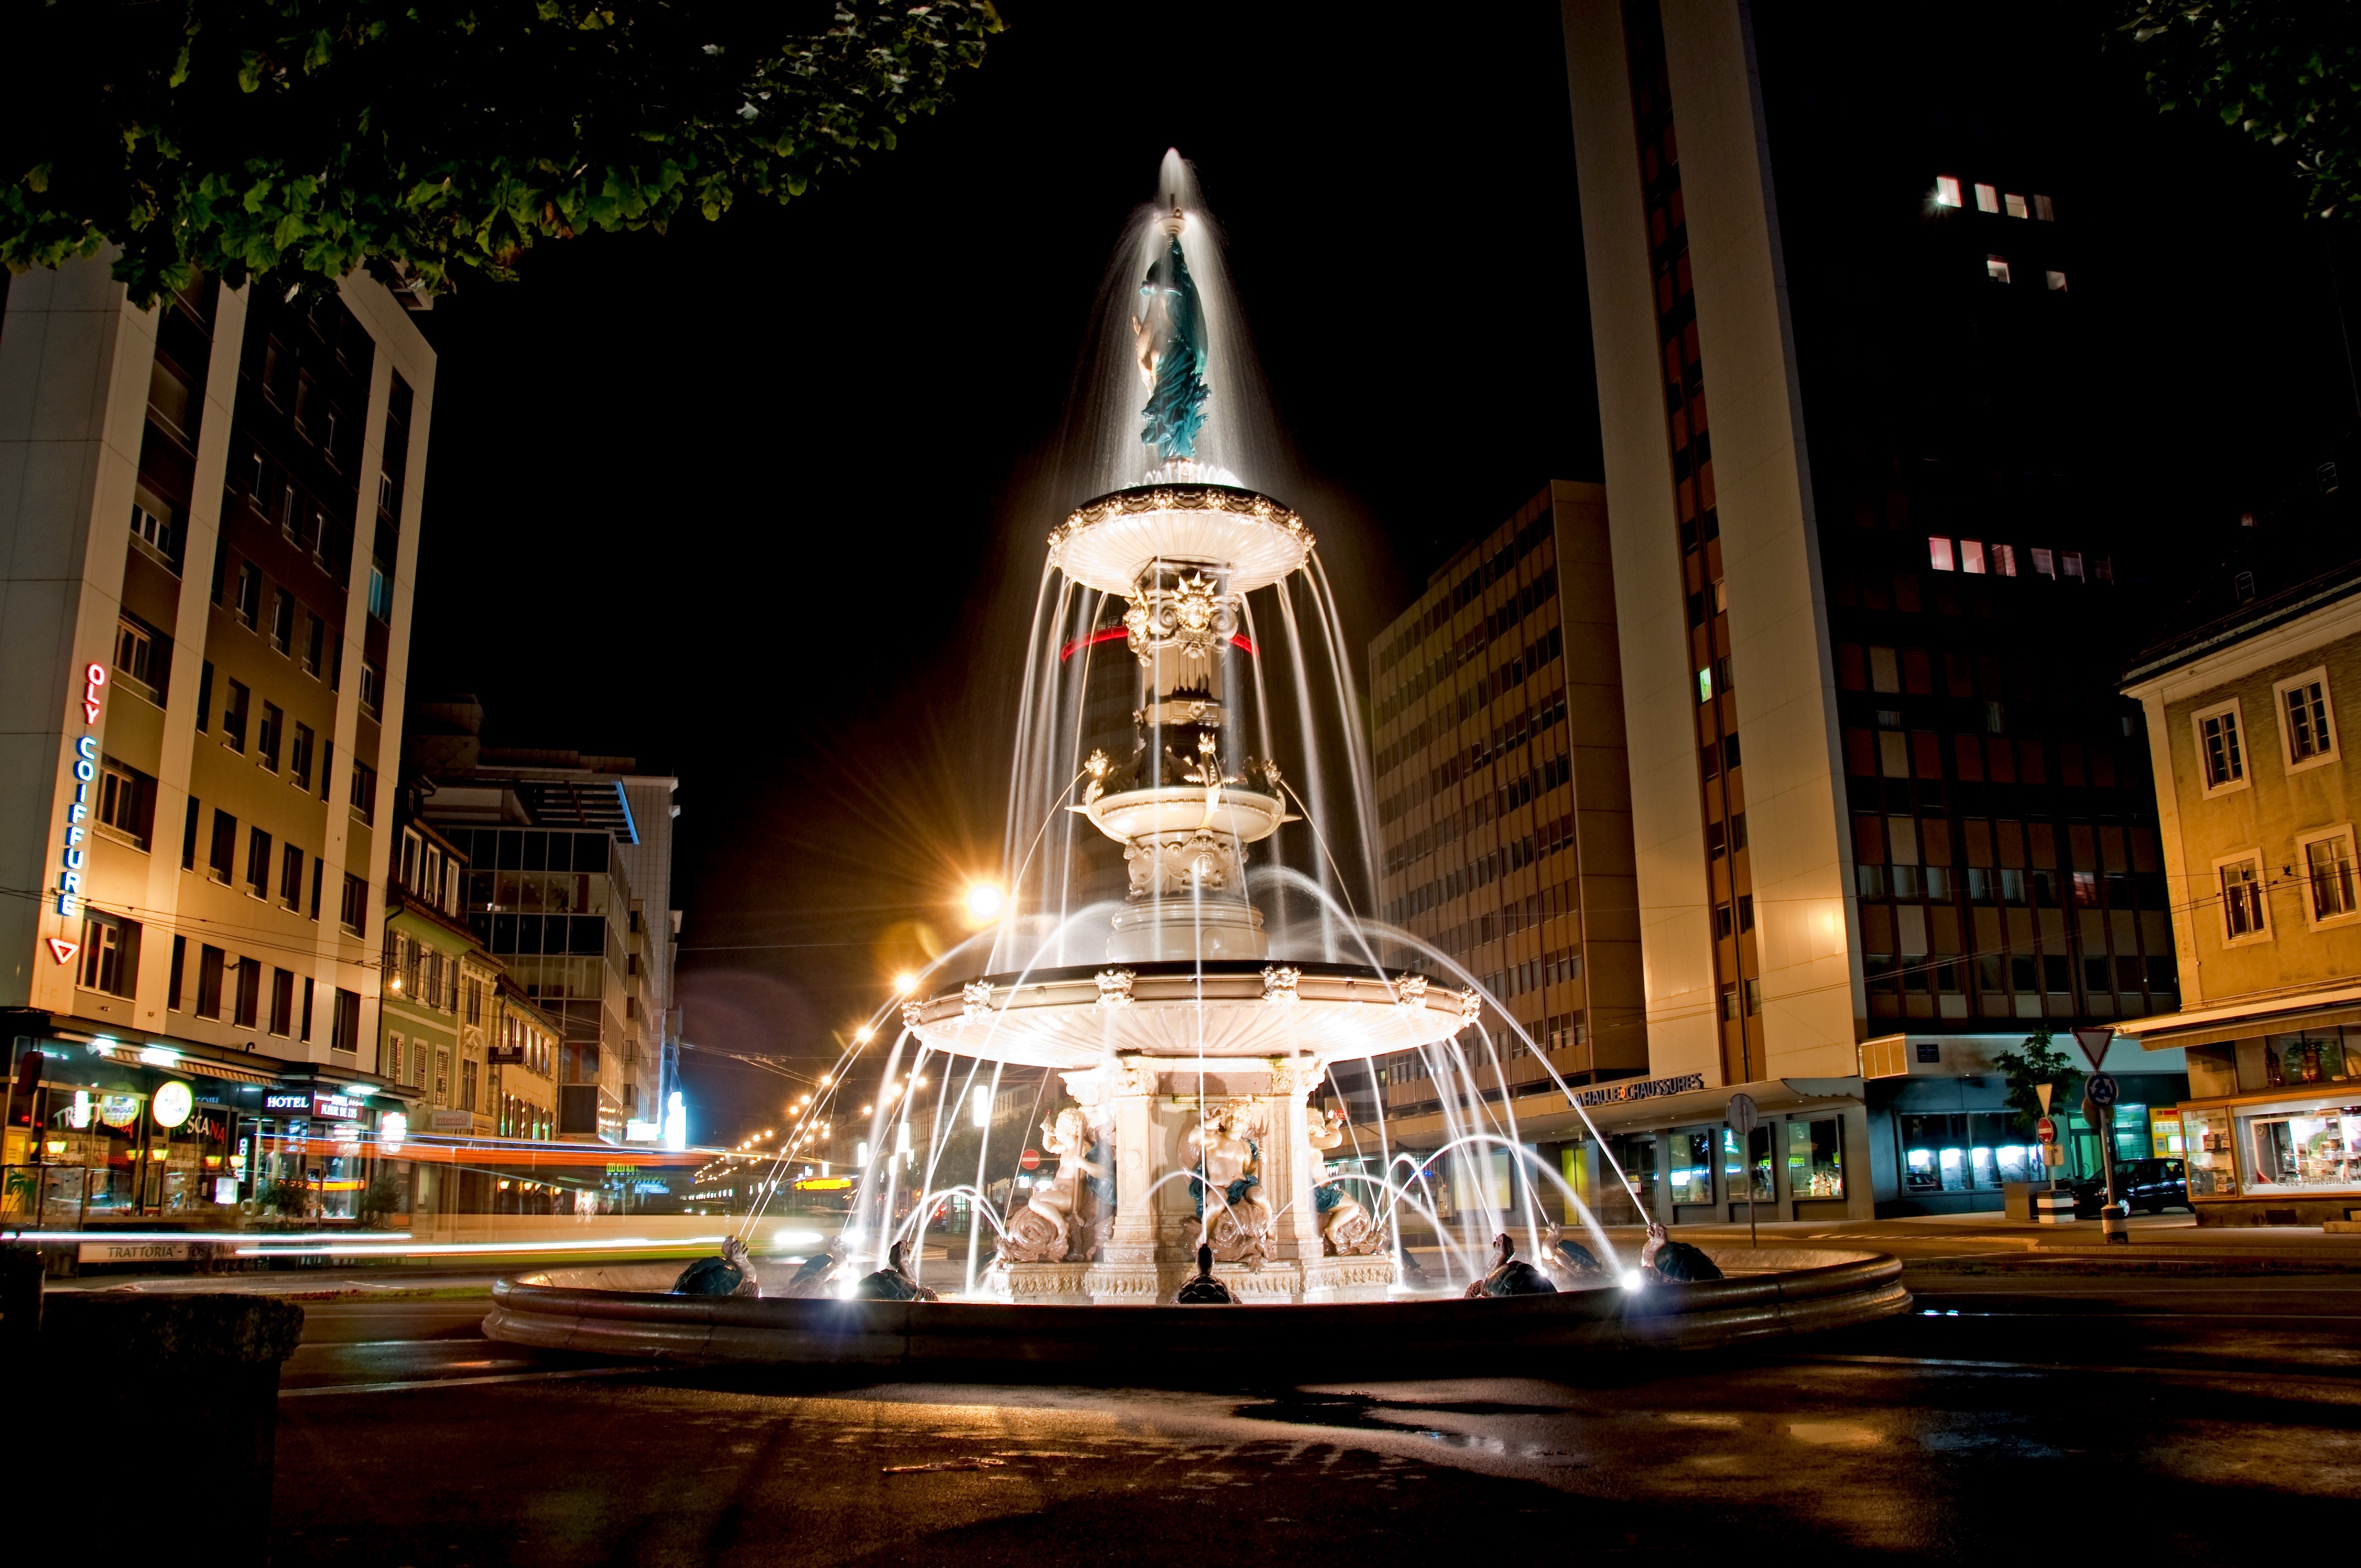
water, structure, night, building, city, monument, cityscape, downtown, evening, reflection, plaza, landmark, lighting, outside, lights, fountain, beautiful, town square, water feature, metropolis